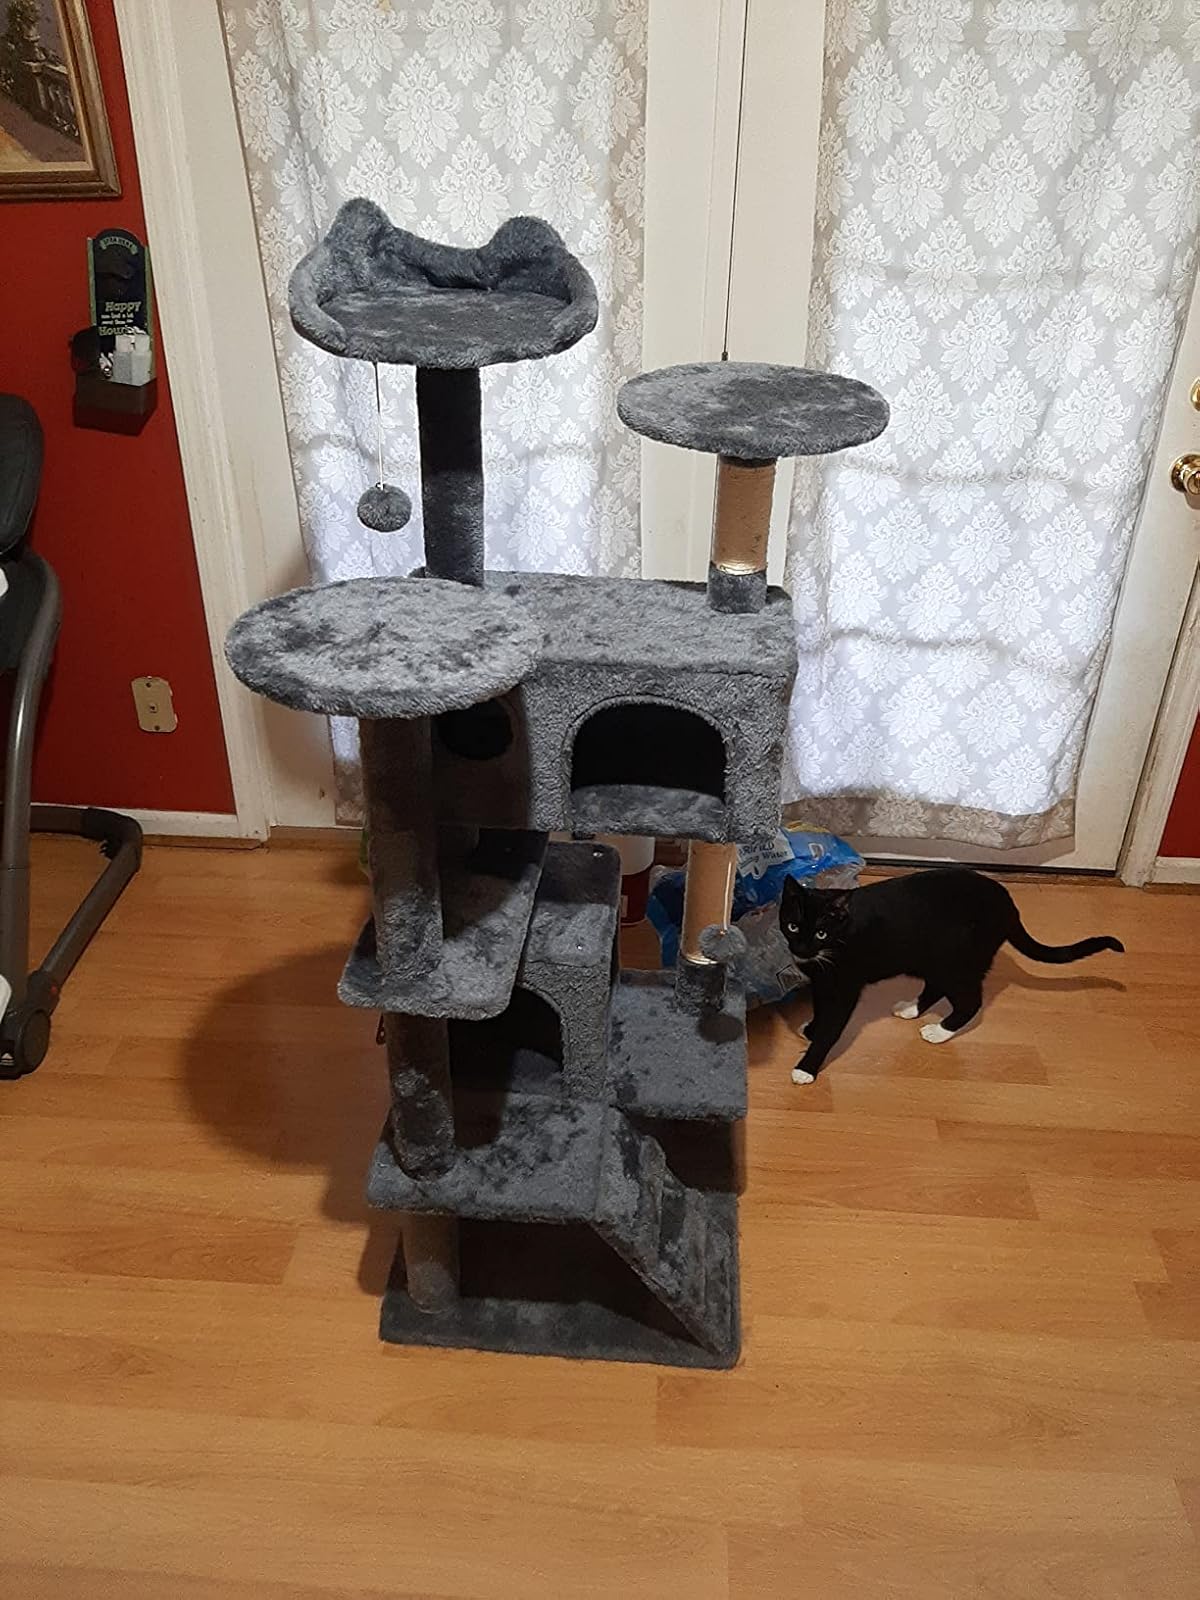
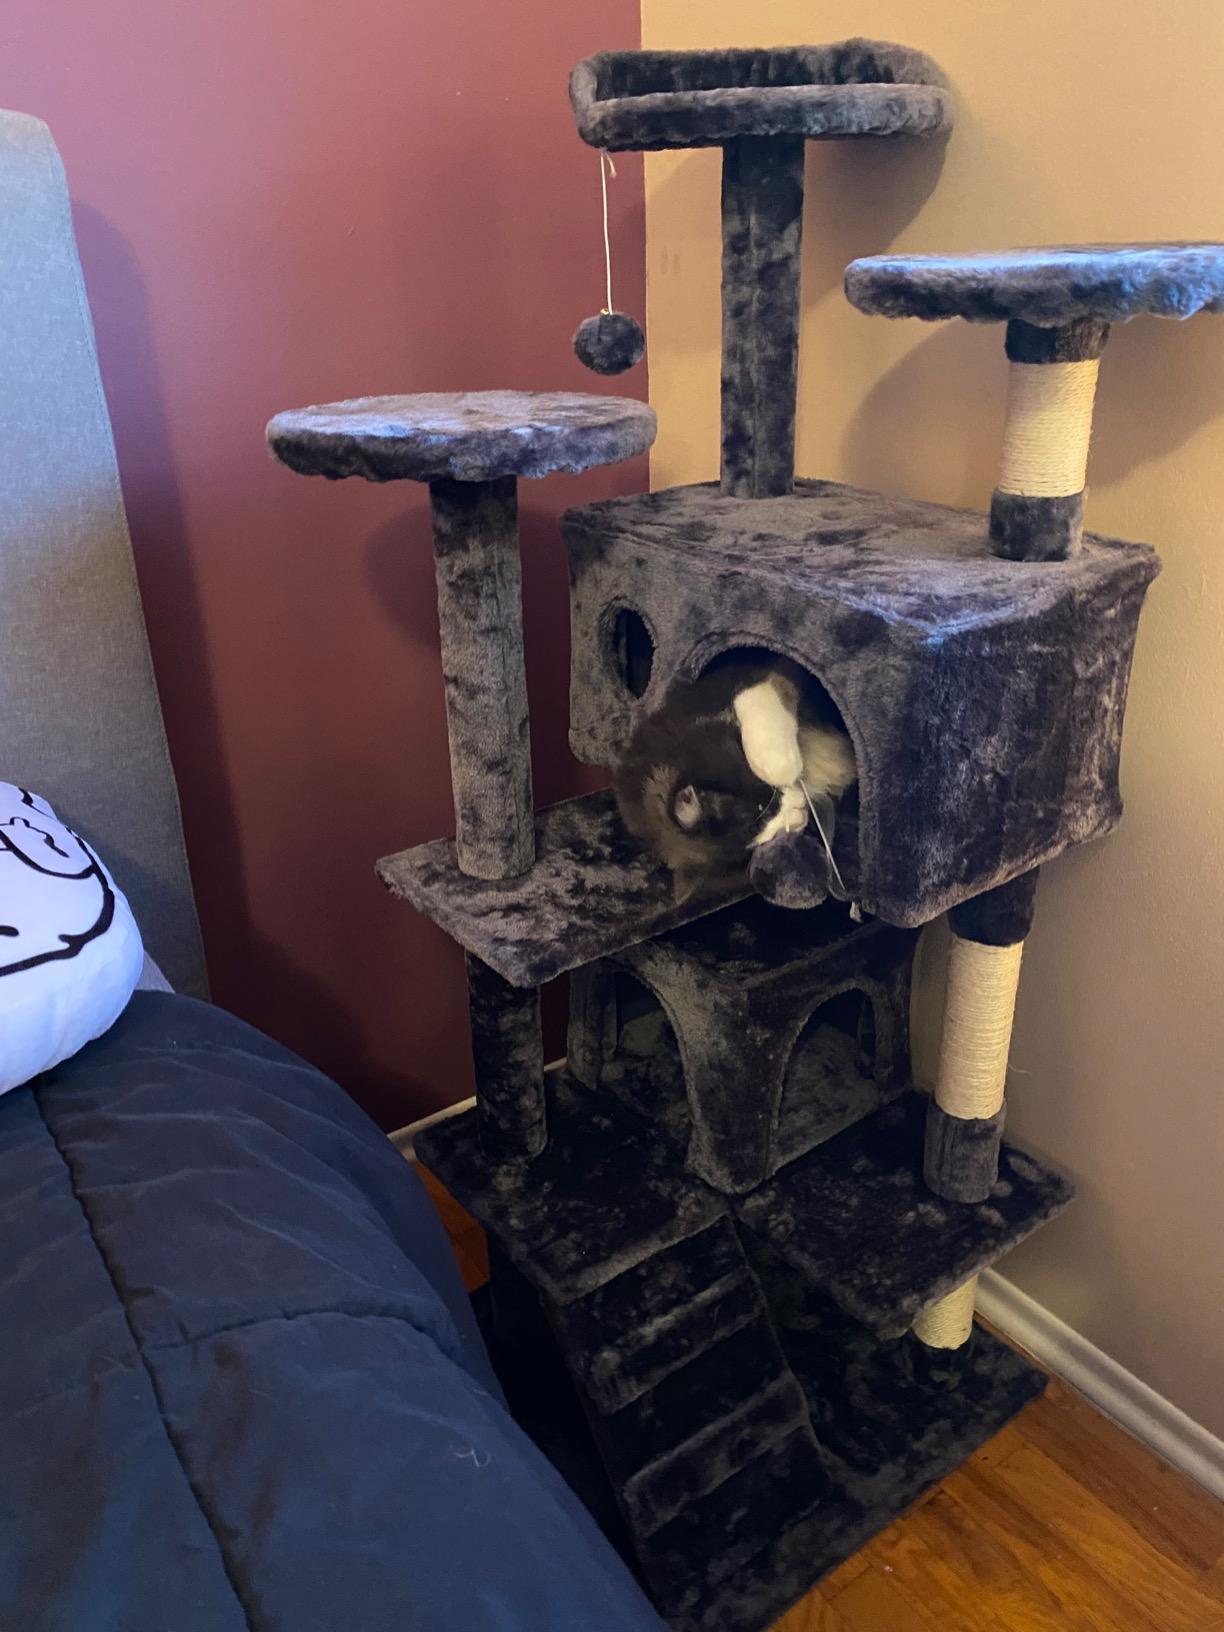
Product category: items_cat tree
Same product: yes